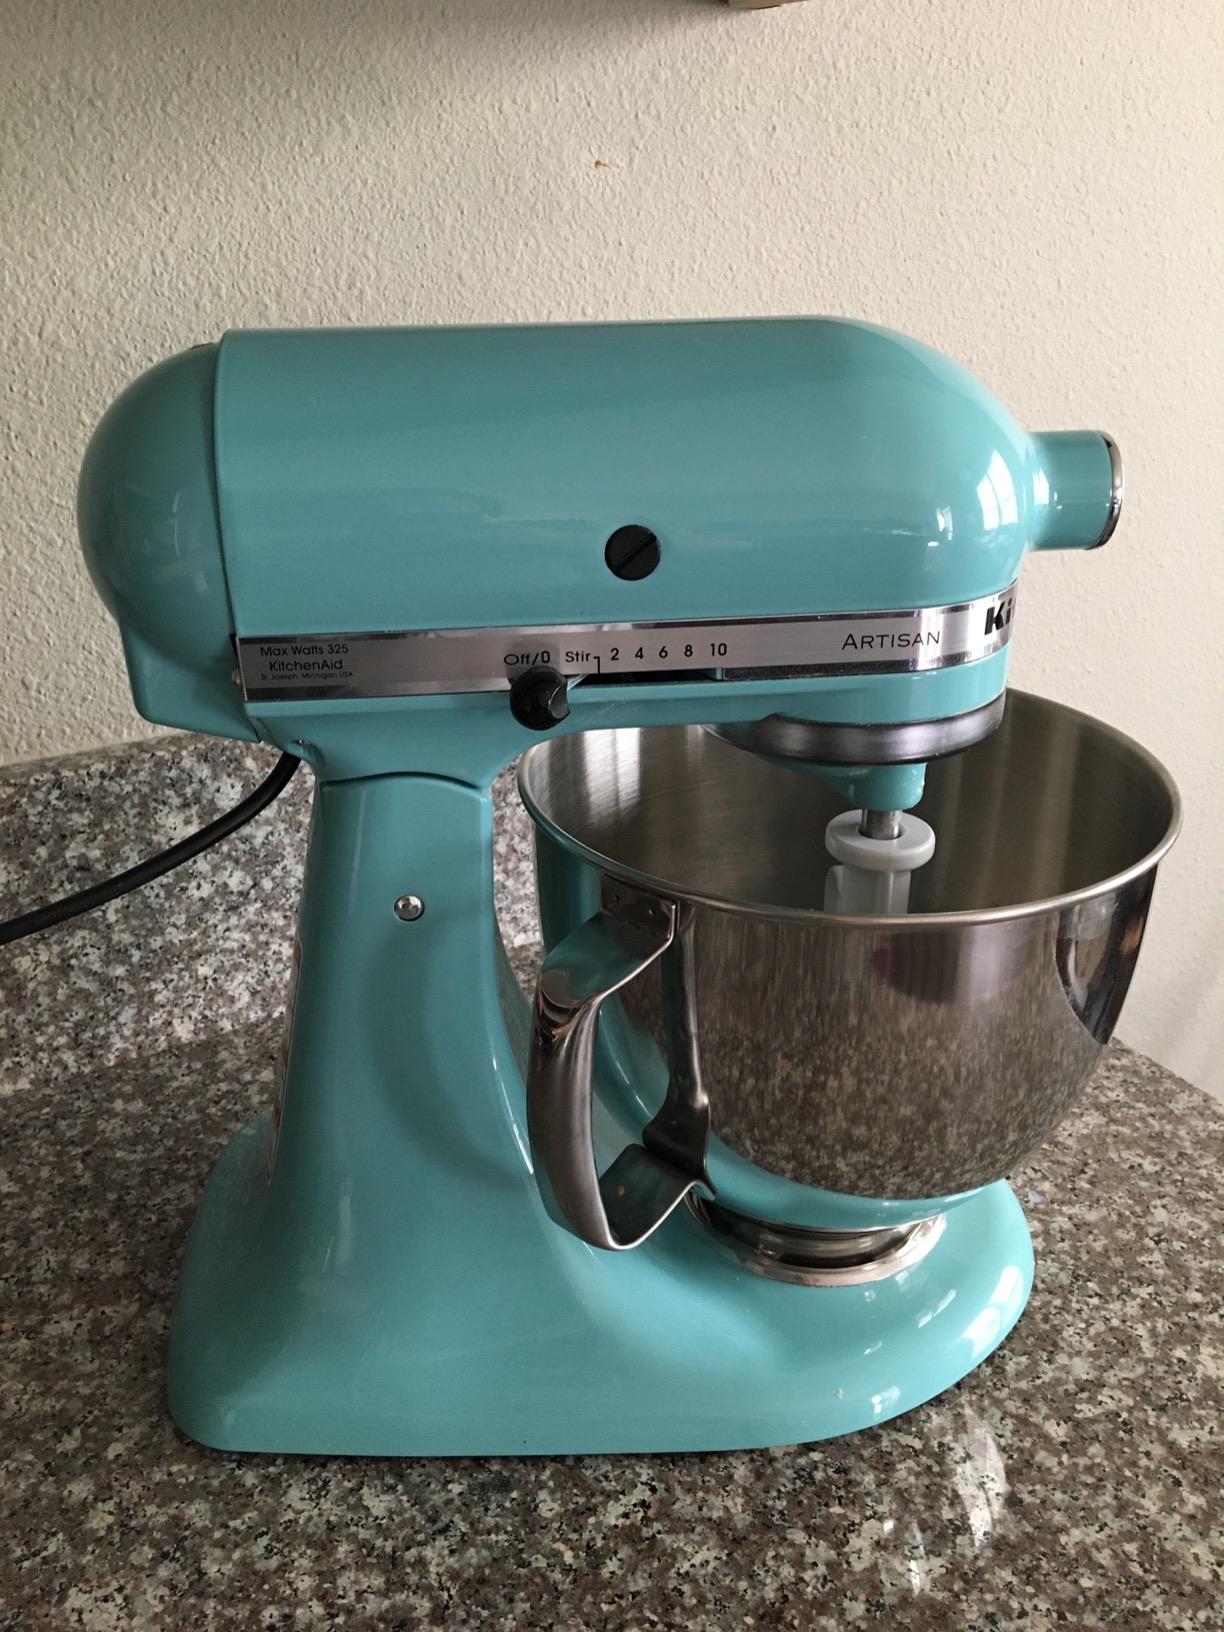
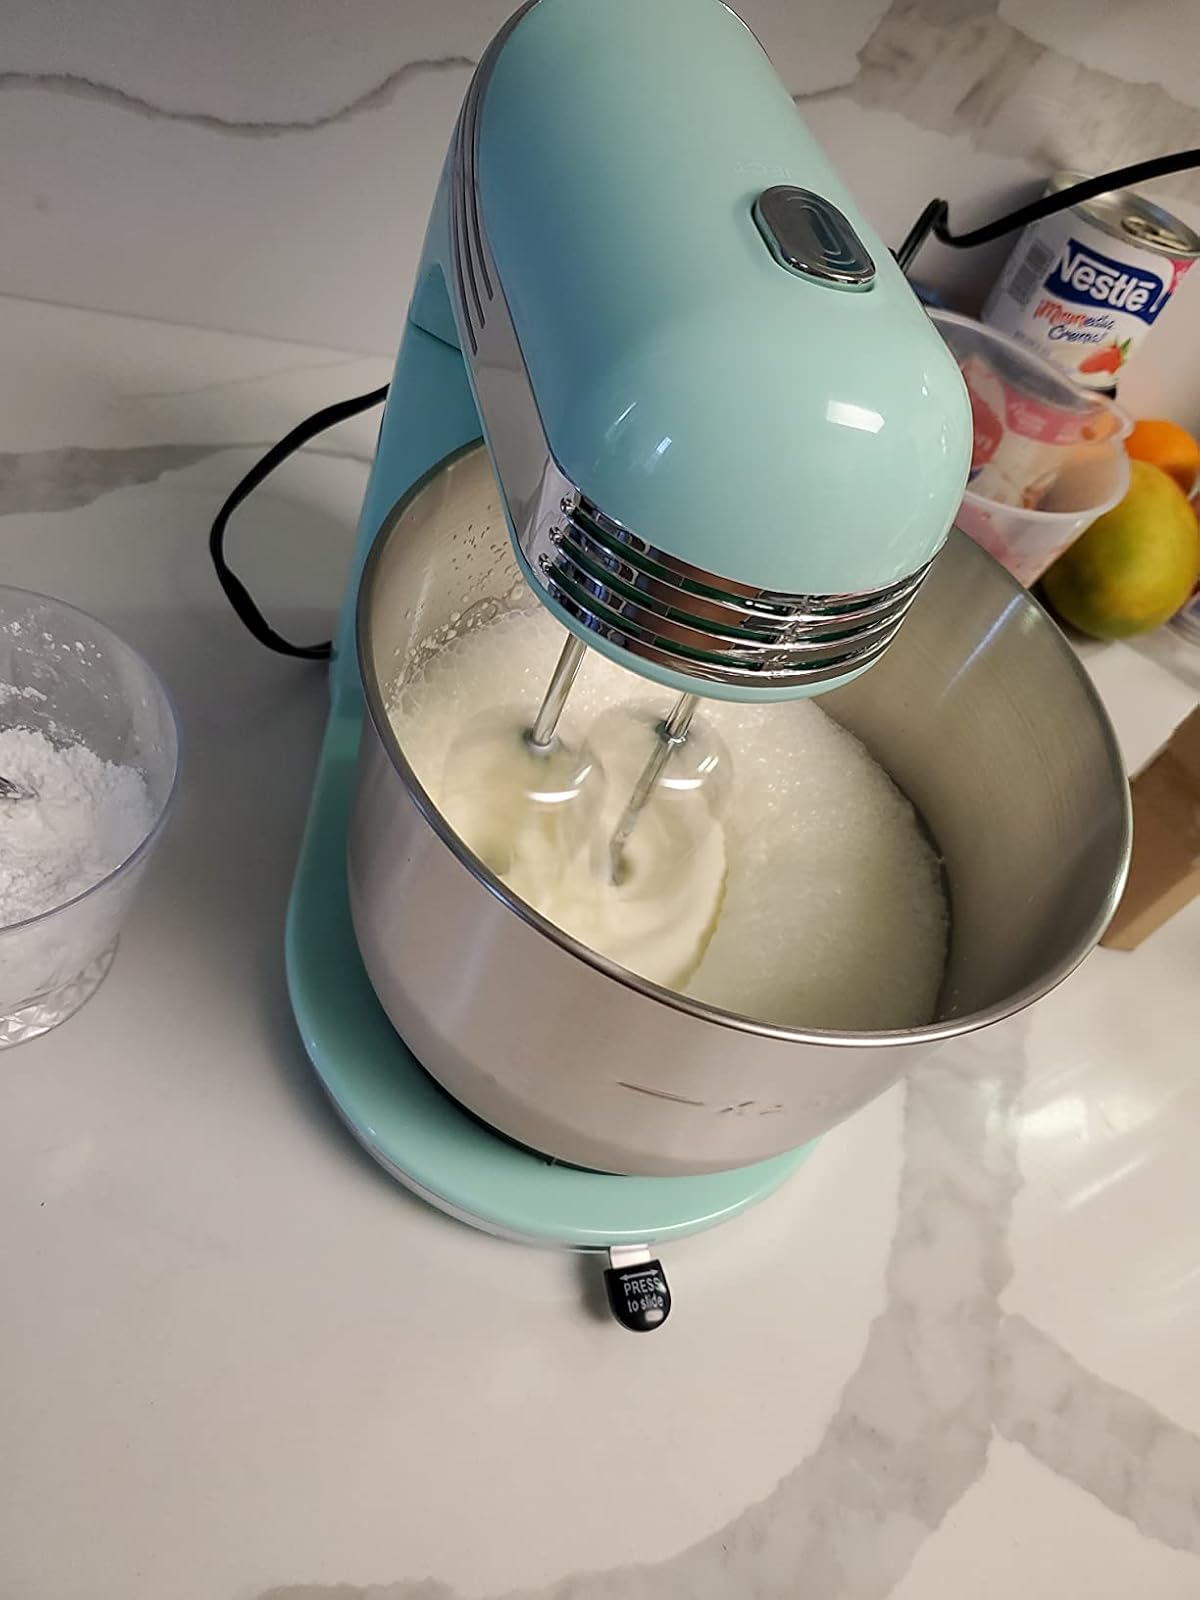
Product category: items_mixer
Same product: no